Watcher of the Skies

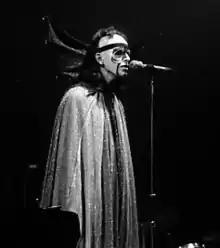
Gabriel performing "Watcher of the Skies" in Toronto, 1974.

The song was played live during the "Foxtrot", "Selling England by the Pound", "The Lamb Lies Down on Broadway", "A Trick of the Tail", and "Three Sides Live" tours. The band also played the song during an appearance on the January 25, 1974 episode of the U.S. TV series The Midnight Special. During performances, Peter Gabriel wore bat wings on the side of his head, glowing UV make-up around his eyes, and a multicoloured cape.